List of African-American ballerinas

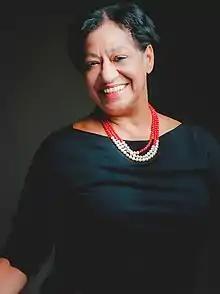
Debra Austin

Debra Austin was the very first African-American ballerina to receive a principal dancer contract with a major American ballet company in 1982 with the Pennsylvania Ballet. There she danced the principal roles in "Swan Lake", "Giselle", "Coppélia", and "La Sylphide". Dancing these roles with a white partner was a further breakthrough. Before that time, starting in 1974, Austin was dancing principal and solo roles in George Balanchine's New York City Ballet. Balanchine himself choreographed solos for her as did John Clifford who gave her her first principal role in his ballet "Bartók No. 3" (to Piano Concerto No. 3) which was noticed by "The New York Times" as an historical first for that company.